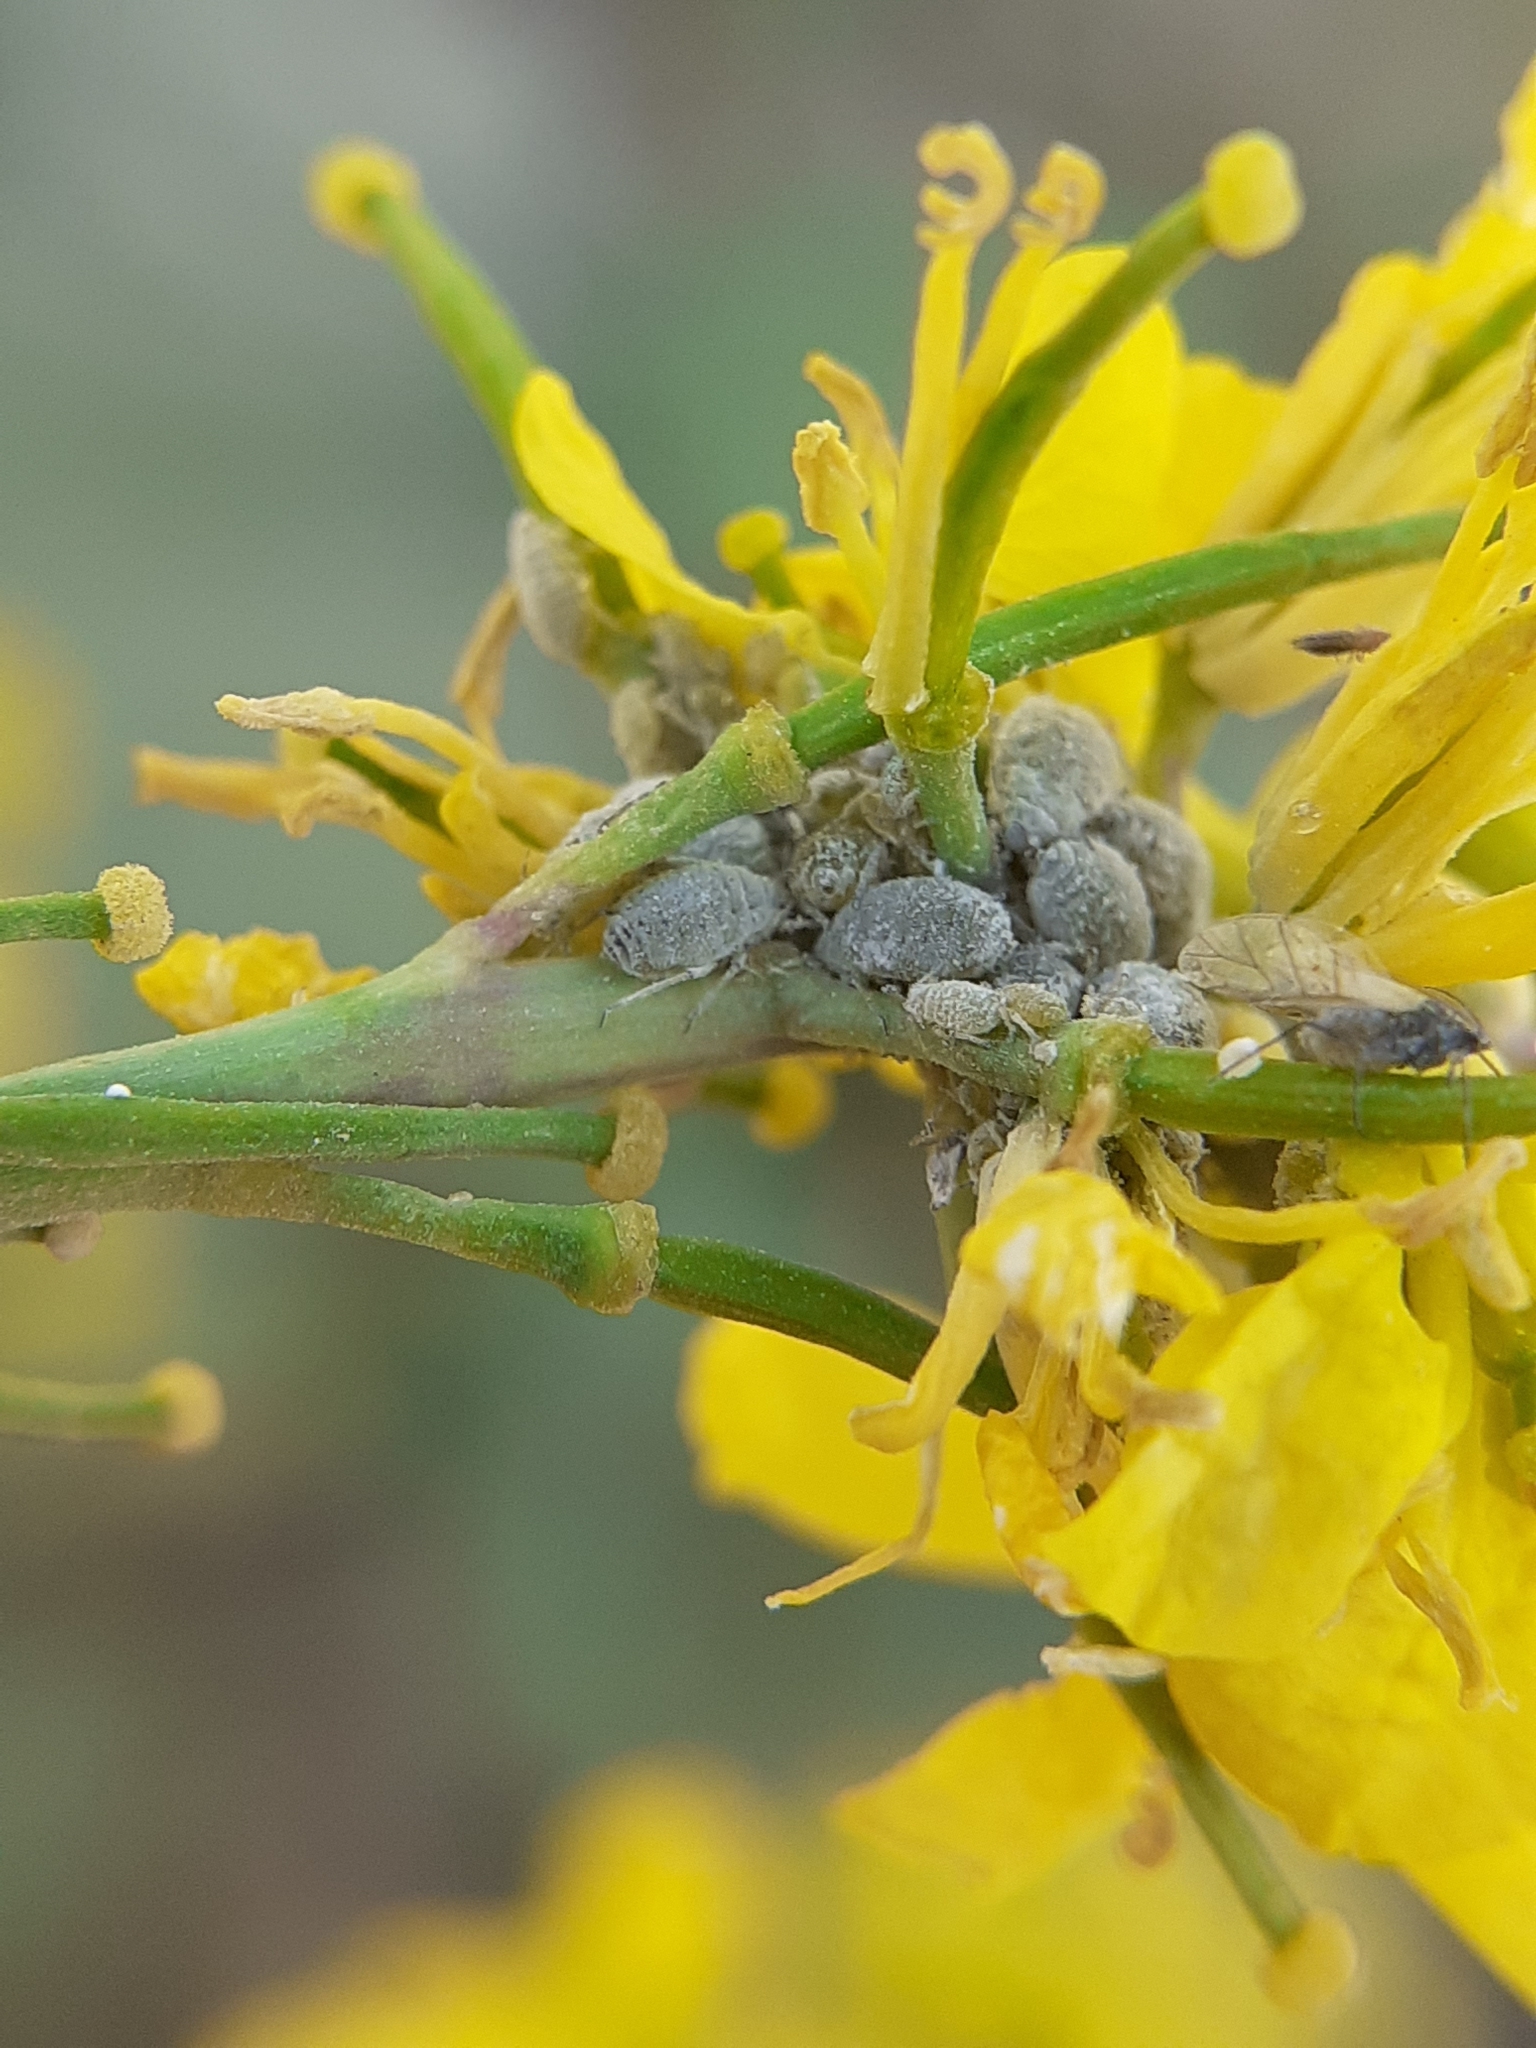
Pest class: cabbage_aphid